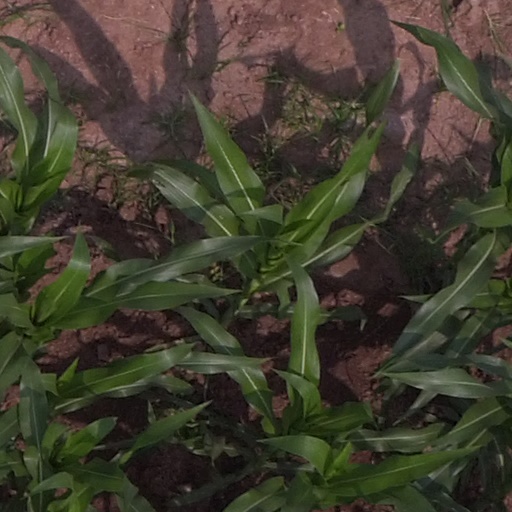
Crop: maize; corn